E pluribus unum

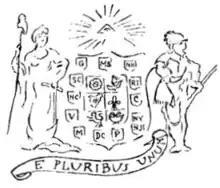
Original 1776 design for the Great Seal by Pierre Eugene du Simitiere. The shields with 13 initials of the colonies surrounding symbols for the six origin nations England (rose), Scotland (thistle), Ireland (harp), Holland (the Netherlands) (lion), France (fleur-de-lis), and Germany (eagle) linked together with motto.

The meaning of the phrase originated from the concept that out of the union of the original Thirteen Colonies emerged a new single nation. It is emblazoned across the scroll and clenched in the eagle's beak on the Great Seal of the United States.